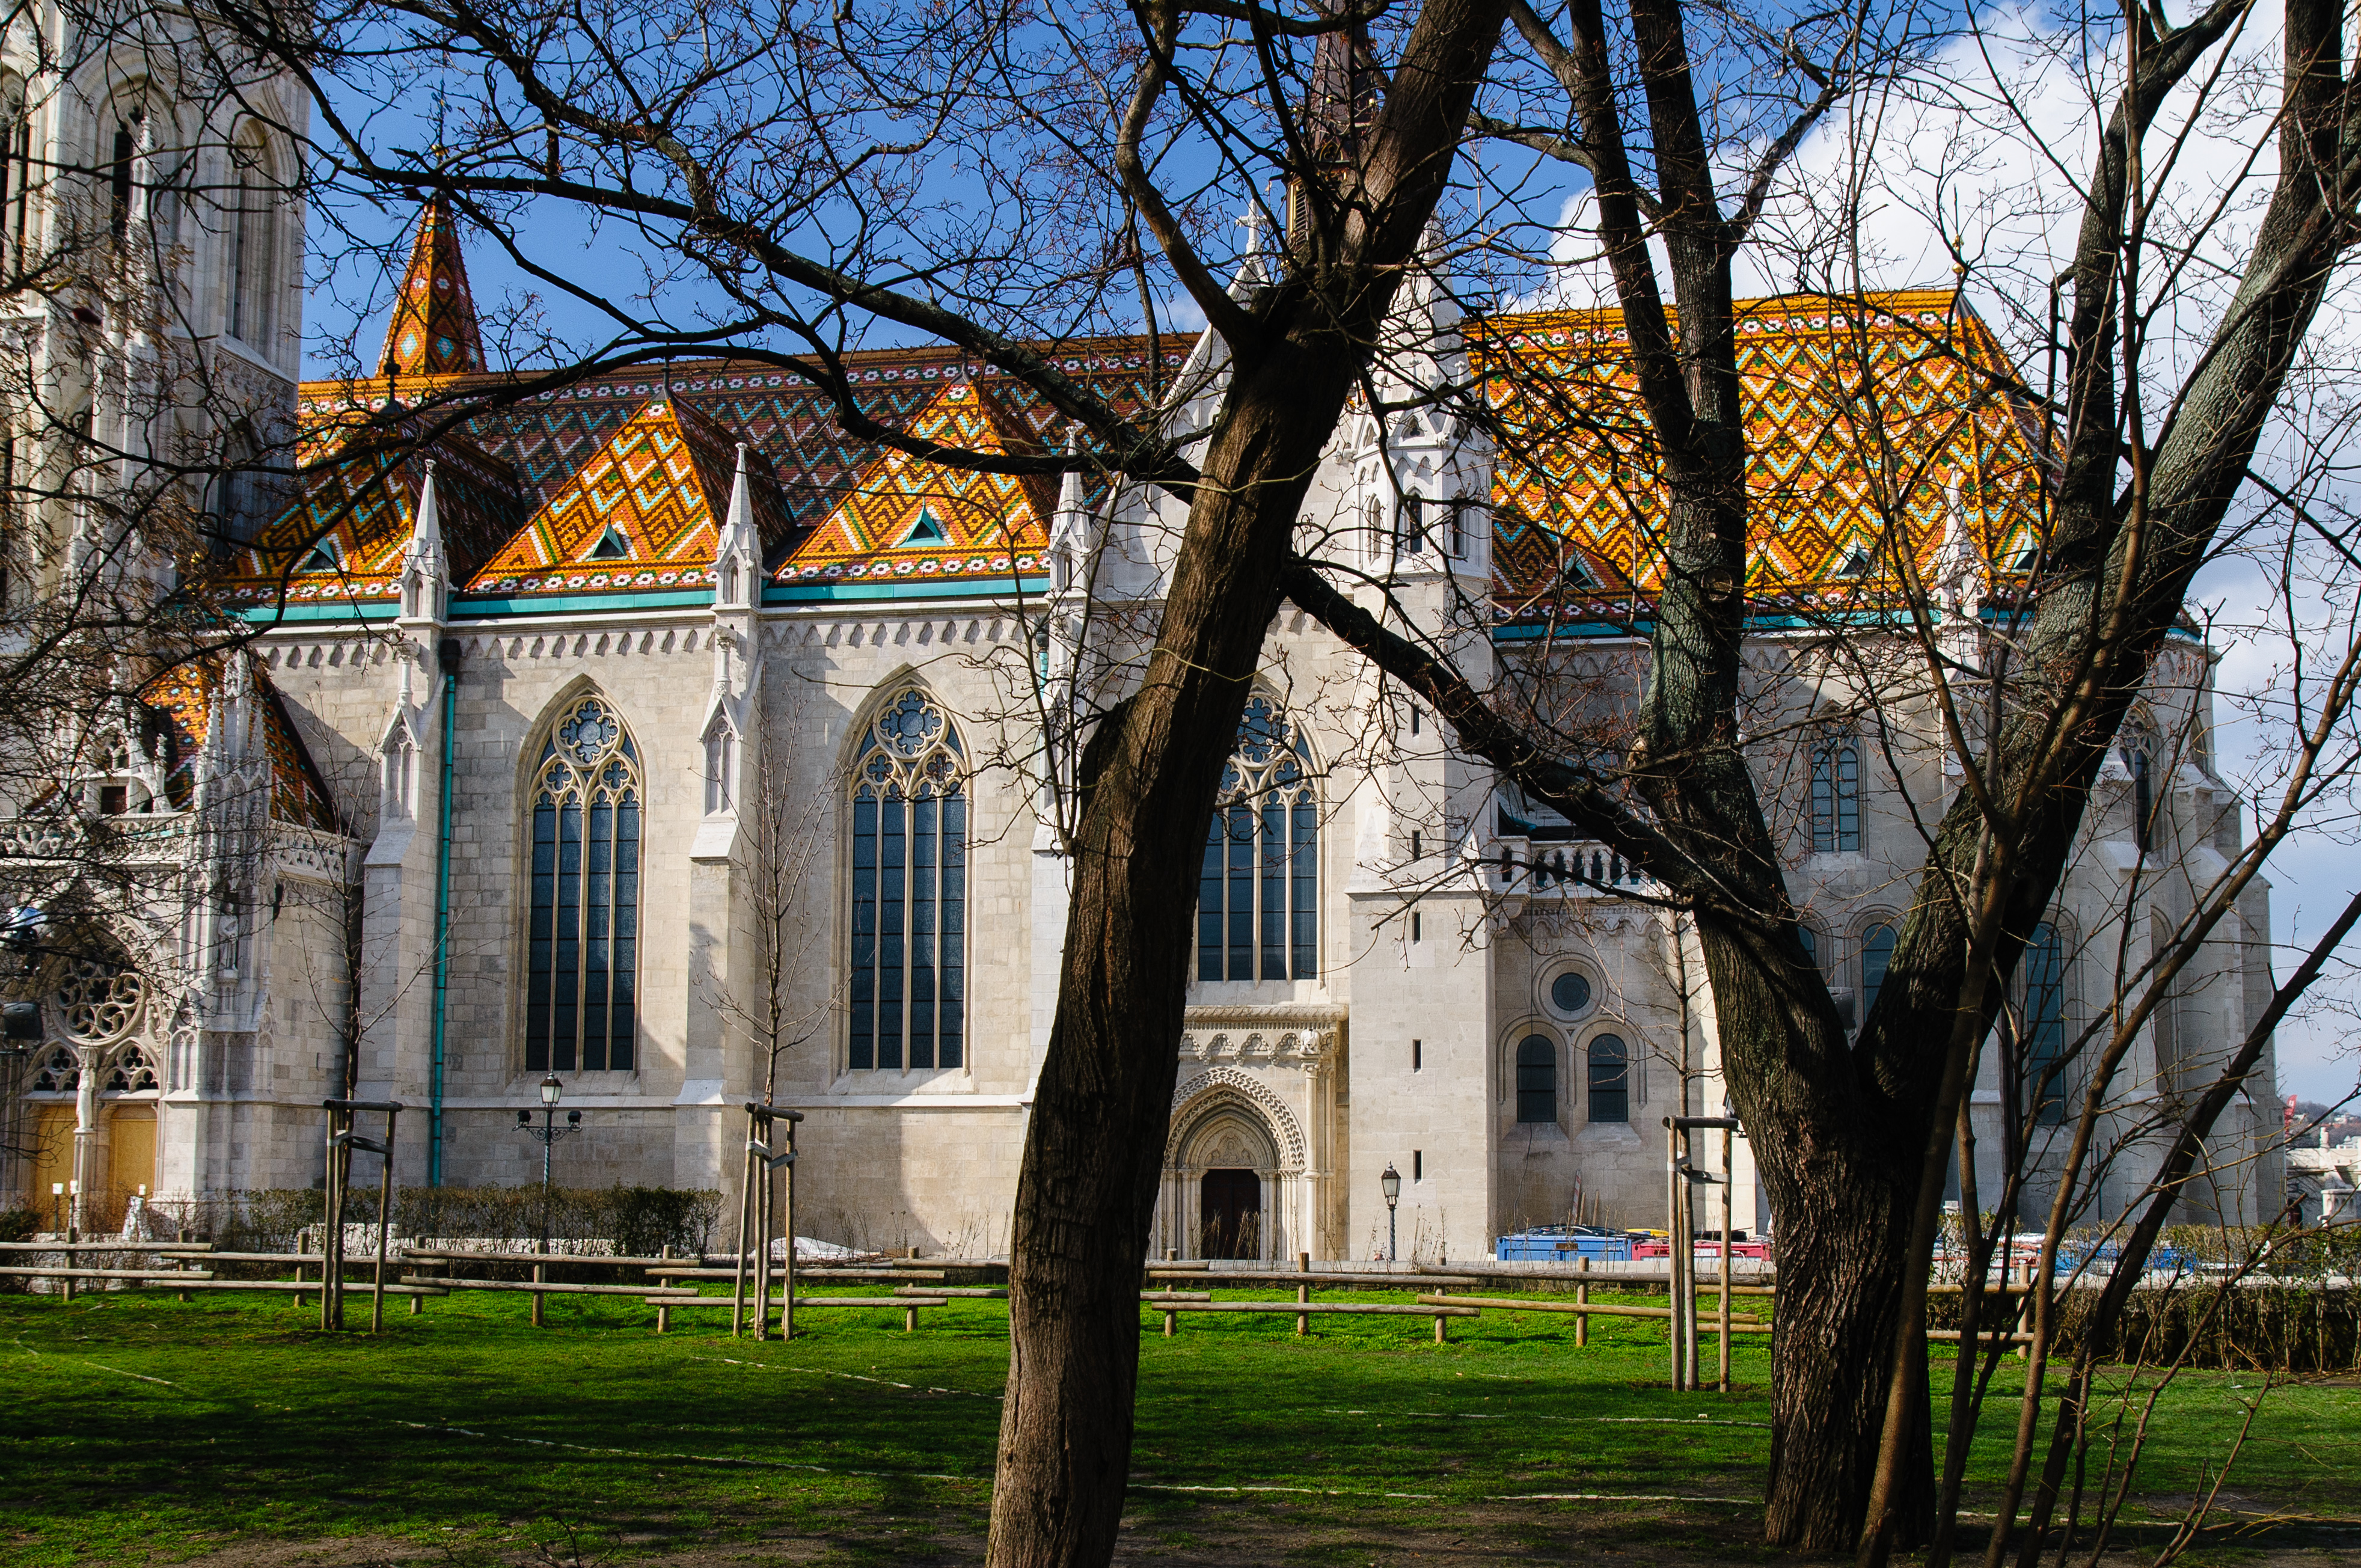
tree, architecture, building, chateau, autumn, church, nikon, place of worship, budapest, hungary, estate, d300, neighbourhood, urban area